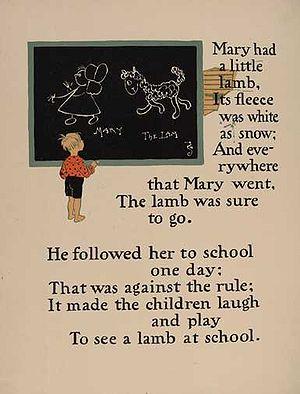
Mary Had a Little Lamb est une comptine en anglais d'origine américaine qui date du XIXᵉ siècle.